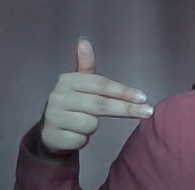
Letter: ghain